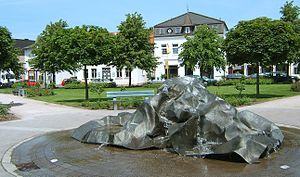
Kaltenkirchen / Geografi
Kaltenkirchen er en by og en kommune i det nordlige Tyskland, beliggende under Kreis Segeberg i den sydøstlige del af delstaten Slesvig-Holsten.